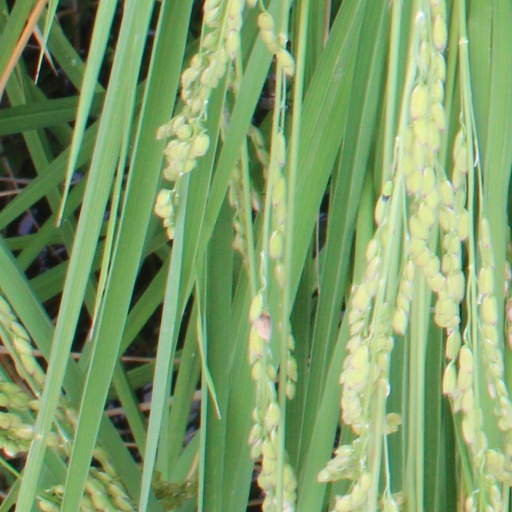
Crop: rice